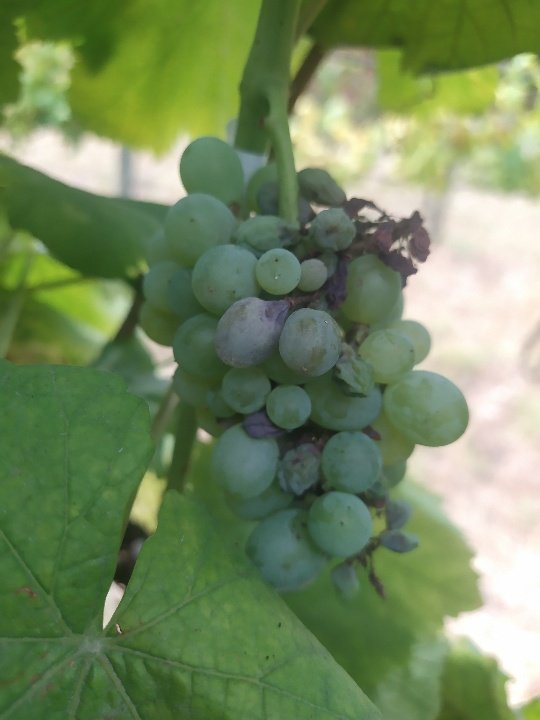
Berries visible: 36
Grape clusters: 1